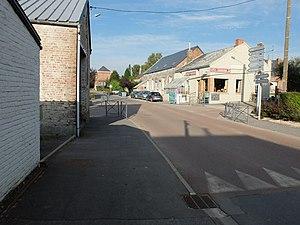
Vue de la rue Berlandois dans le hameau d'Herbignies qui fait partie de la commune de Villereau, dans le département du Nord.
Villereau est une commune française située dans le département du Nord, en région Hauts-de-France.